Marvel Gymnasium

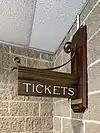
This TICKETS sign was salvaged from Marvel Gymnasium and installed at the ticket booth in Pizzitola Center.

On October 7, 1938, the building was rededicated to the memory of Frederick W. "Doc" Marvel, class of 1896, a longtime athletic director. The building was in use until 1989, when the Pizzitola Sports Center opened at the Brown Athletic Conference. It was then closed and stood dormant until 2002, when it was demolished, well past its usefulness and becoming dangerously dilapidated. There are now practice fields on the site. The building's cupola, mounted above a replica of the Aldrich Field clock, is now part of Brown's Nelson Fitness Center, which opened in May 2012.